Taoism

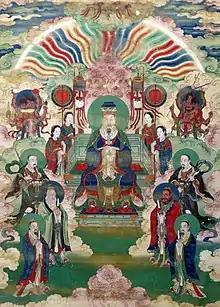
Chinese painting of the Jade Emperor and the Heavenly Kings.

Taoists have different religious goals that include Taoist conceptions of sagehood ("zhenren"), spiritual self-cultivation, a happy afterlife or longevity and some form of immortality ("xian", variously understood as a kind of transcendent post-mortem state of the spirit).